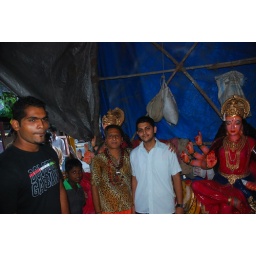
Vivek in the light blue shirt reads my blogs and stays at Lalbagh close to Ganesh Gully..